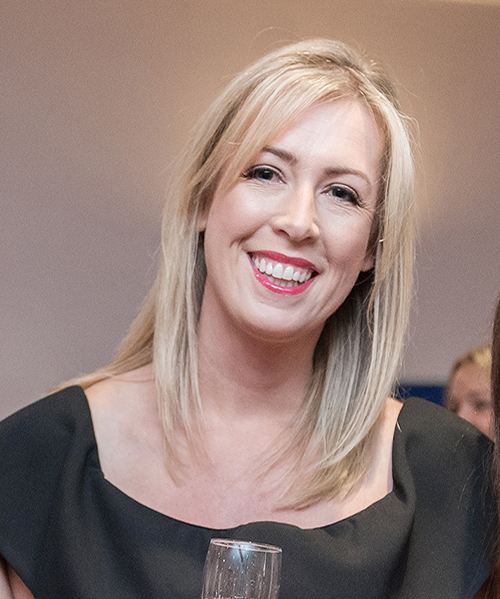
Gender: women